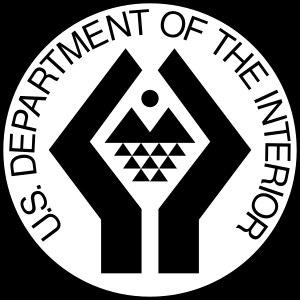
Le département de l’Intérieur des États-Unis est un département du gouvernement des États-Unis qui contrôle et préserve la plupart des terres appartenant à l'État. Ces responsabilités sont différentes des départements ou ministères de l’Intérieur d'autres pays, qui tendent à se concentrer sur la police ou la sécurité, fonctions détenues aux États-Unis par le département de la Sécurité intérieure et le département de la Justice.